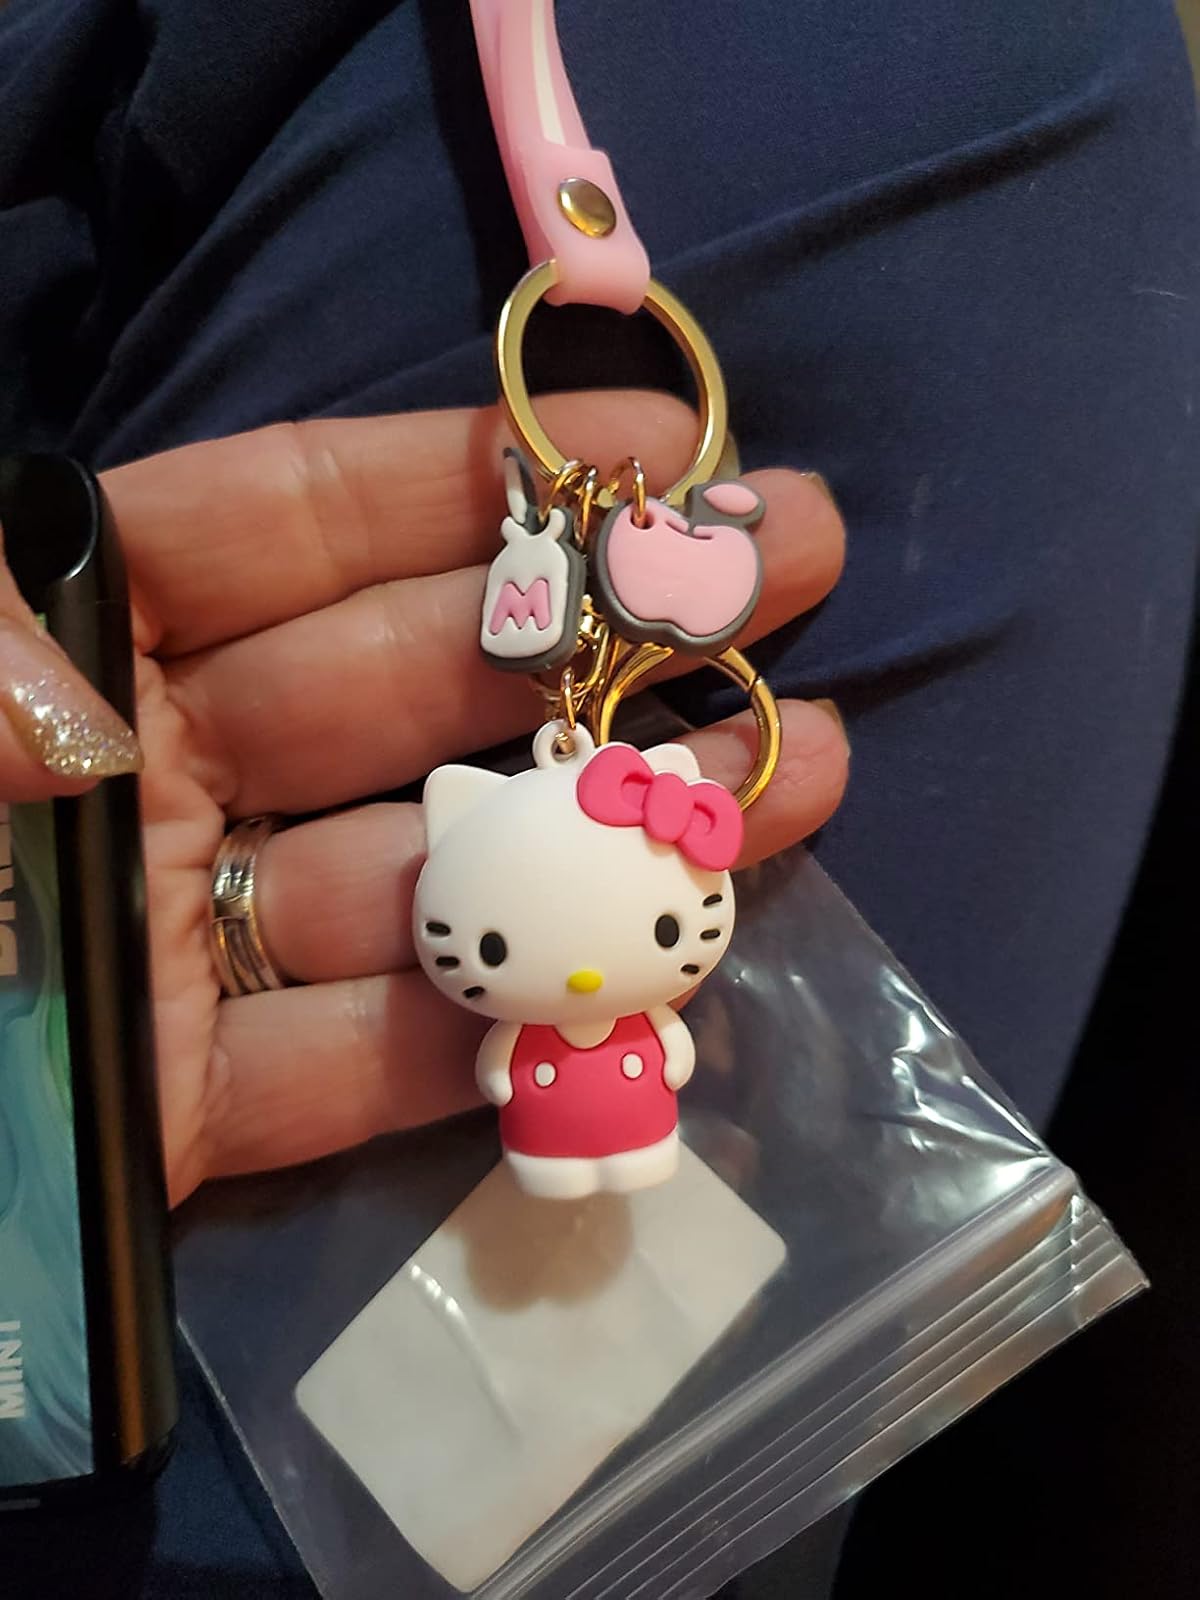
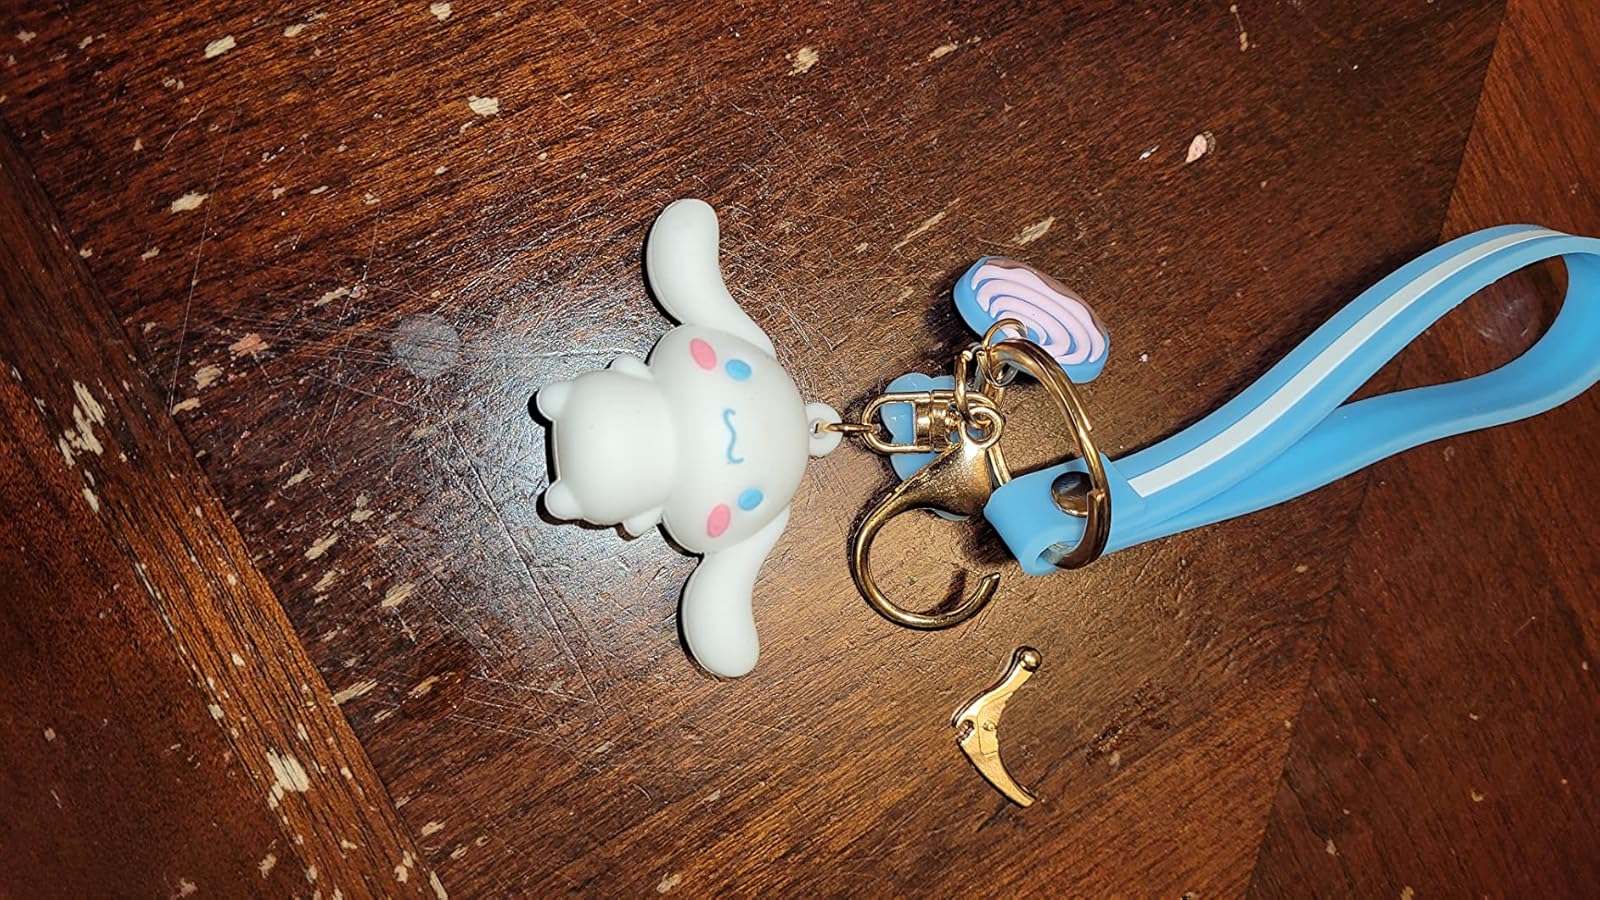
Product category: accessories_keychain
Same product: no